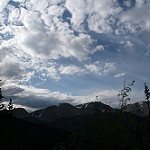
Scene: Outdoor